Cruise-missile submarine

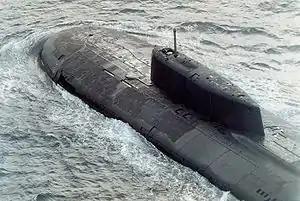
Soviet-made "Oscar"-class submarine of the Russian Navy. The doors for the P-700's inclined launch tubes are visible flanking the sail.

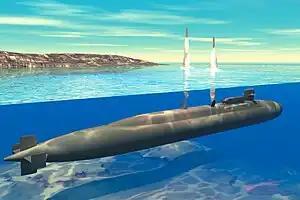
An official USN rendering of an Ohio-class submarine VLS system firing Tomahawk missiles.

A cruise missile submarine is a submarine that carries and launches cruise missiles (SLCMs consisting of land-attack cruise missiles and anti-ship missiles) as its primary armament. Missiles greatly enhance a warship's ability to attack surface combatants and strike land targets; although torpedoes are a more discreet option for submerged submarines, missiles give a much longer stand-off range, shorter time to impact the target, as well as the ability to engage multiple targets on different headings at the same time. Many cruise missile submarines retain the capability to deploy nuclear warheads on their missiles, but they are considered distinct from ballistic missile submarines due to the substantial differences between the two weapons systems' flight characteristics; cruise missiles fly aerodynamically using flight surfaces like wings or fins, while a ballistic missile uses its engine power alone as it may exit the atmosphere.